Sámi languages

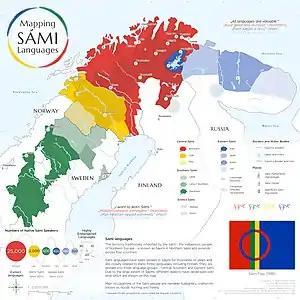

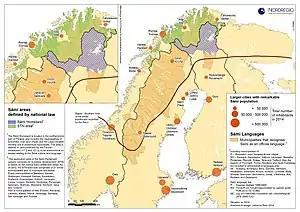
Administrative living areas and municipalities that recognise Sámi as an official language in the Nordic Countries

The Sami languages are spoken in Sápmi in Northern Europe, in a region stretching over the four countries Norway, Sweden, Finland and Russia, reaching from the southern part of central Scandinavia in the southwest to the tip of the Kola Peninsula in the east. The borders between the languages do not align with the ones separating the region's modern states.